Datla Satyanarayana Raju

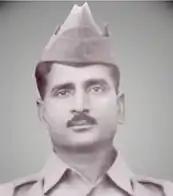

Datla Satyanarayana Raju, better known as D. S. Raju M.B.B.S., L.R.C.P., M.R.C.S., M.R.C.P.(London) (born 28 August 1904, date of death unknown) was an Indian Parliamentarian. He was born to Datla Ramachandra Raju in Poduru, West Godavari District in 1904. He was educated at Andhra Medical College, Visakhapatnam, Guy's Hospital, London and Chest Clinic, Vienna. He was a Permanent Commissioned Officer as a Major in the Indian Military from 1934 to 1945. A multi faceted personality with a rare distinction of being an outstanding doctor, a freedom fighter, a union minister and a philanthropist.